The Last Kiss (1931 film)

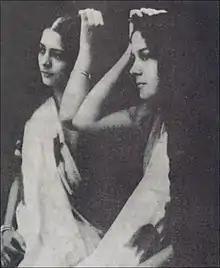
One of the surviving stills featuring Lolita

The Last Kiss is a 1931 British Indian silent film, directed by Ambuj Gupta. The film was produced by the Dhaka Nawab family and was the first film to be full-length feature film from eastern Bengal (modern-day Bangladesh). Shot in Dhaka, post-production work was done in Calcutta. "The Last Kiss" was released by the Mukul Theater. The film is considered lost.